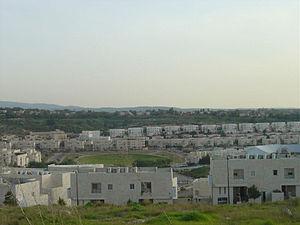
Modiin est une ville israélienne du District centre d'Israël. En décembre 2003, Modiin a fusionné avec la municipalité voisine de Maccabim-Reout. Il y a plusieurs quartiers à Modiin : Haprarim, Givatsi, Buchman, Shimshoni, Kayser...